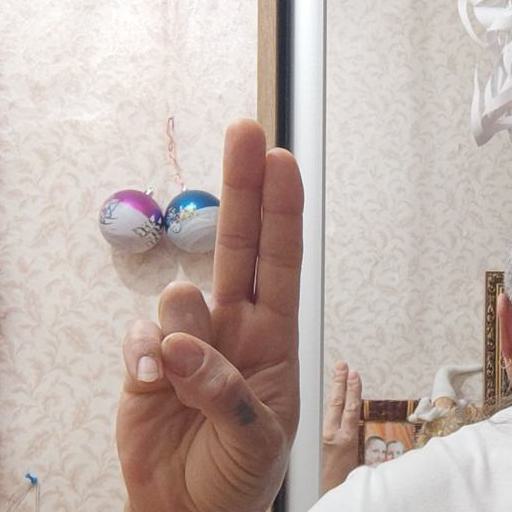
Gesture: two_up